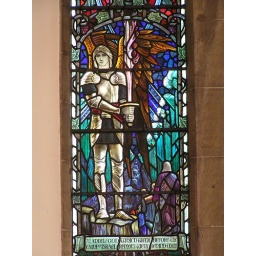
Stained glass window (1933) by Veronica Whall, daughter of Christopher Whall, in St Mary, Denbigh